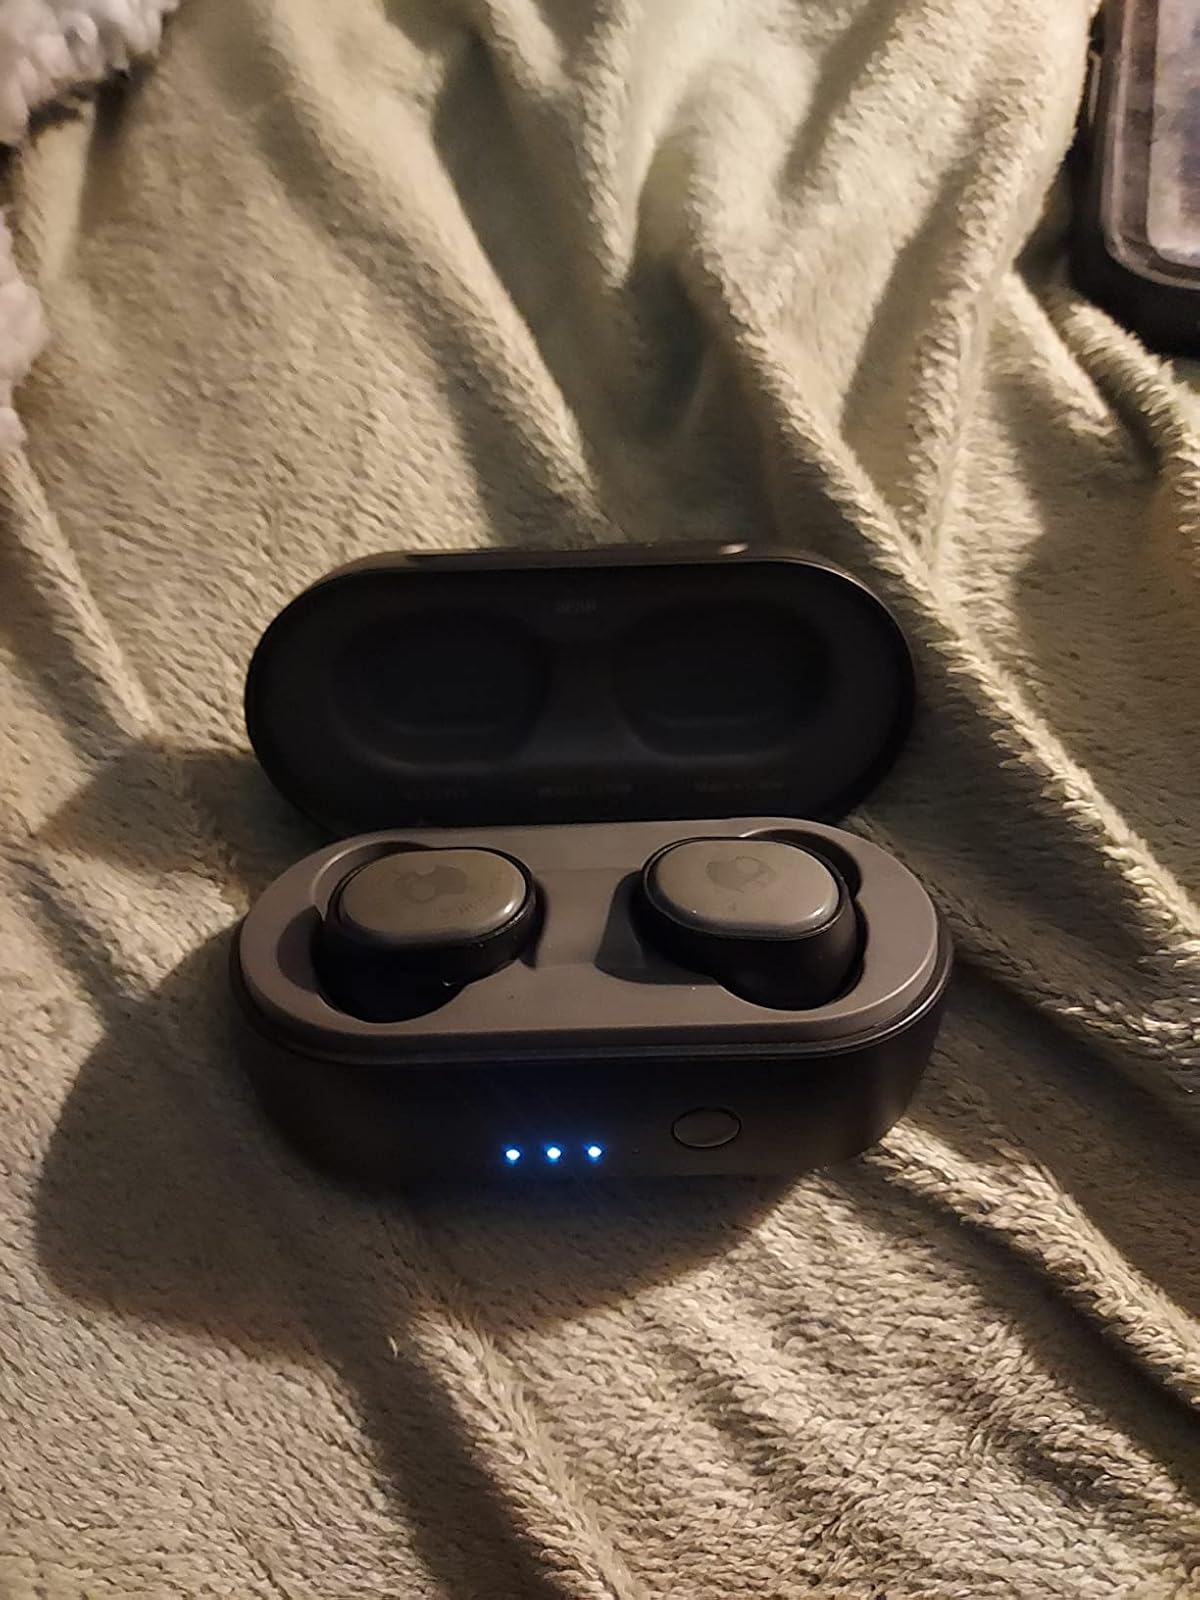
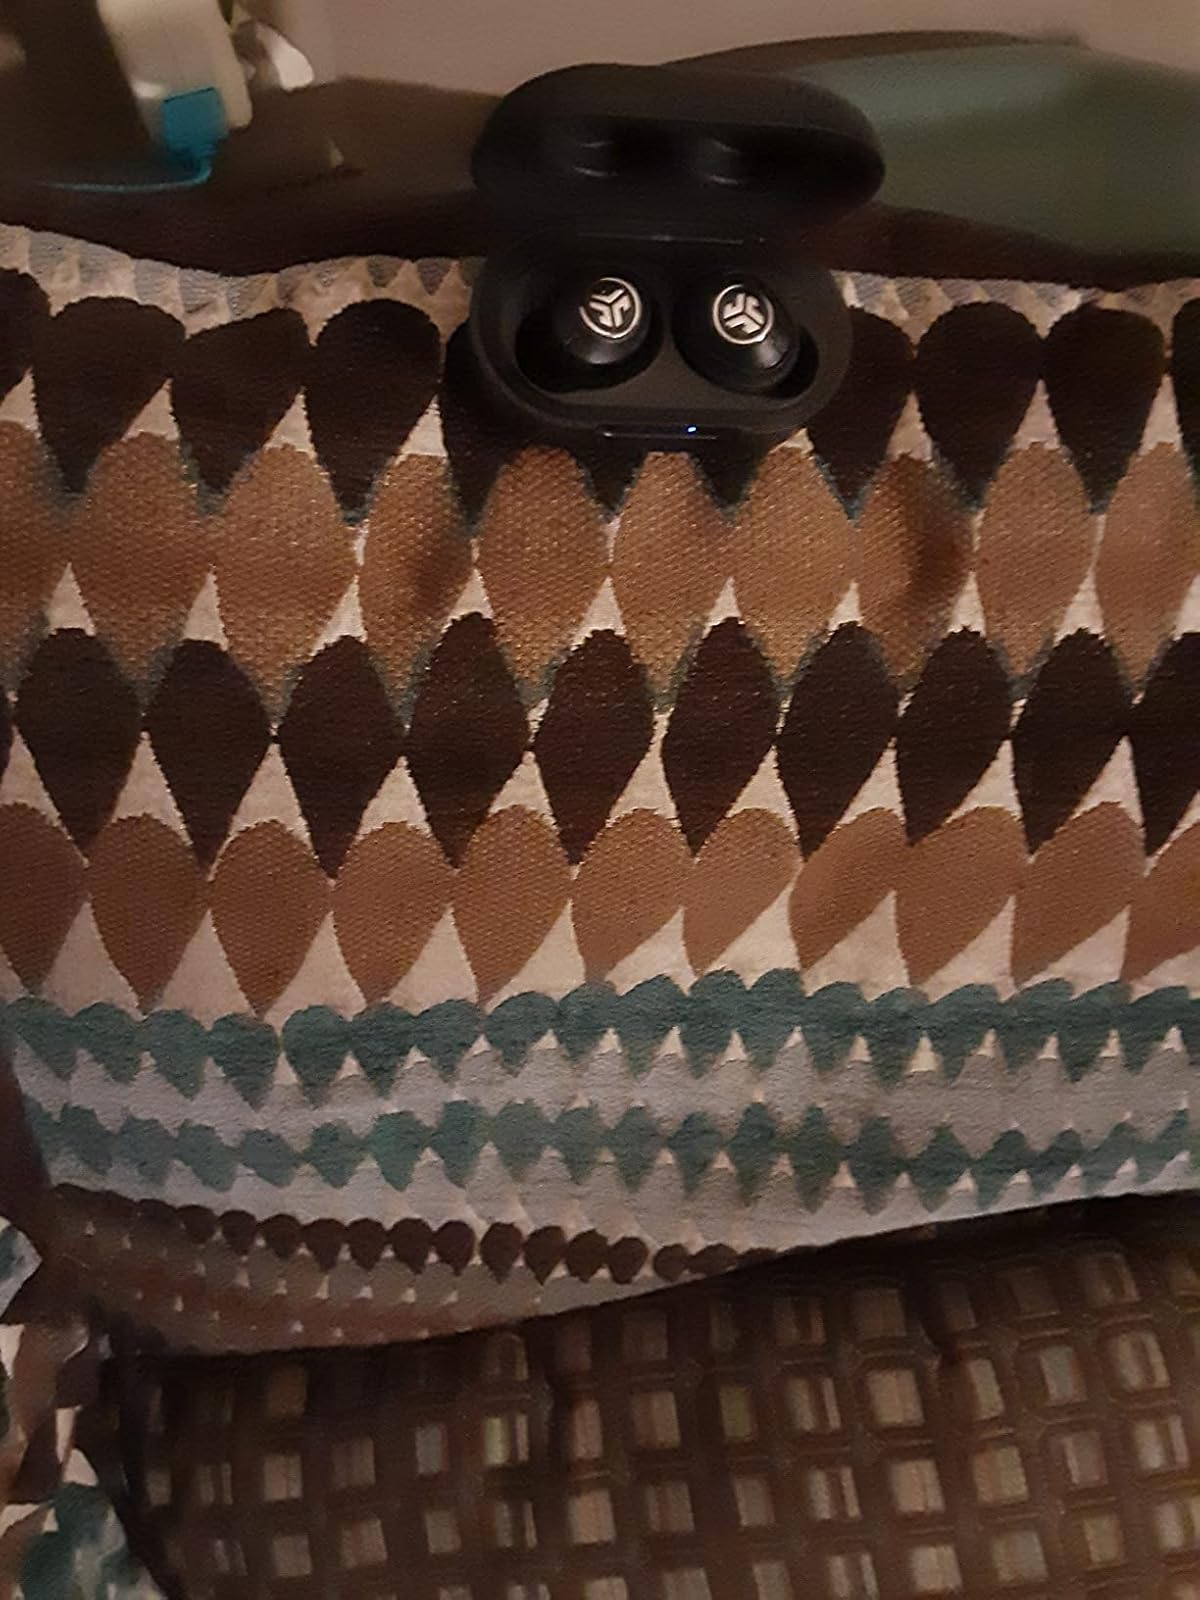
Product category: earbuds
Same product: no